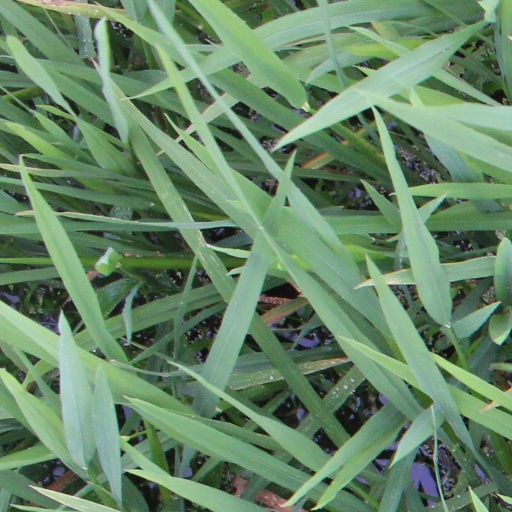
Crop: rice